Suriname

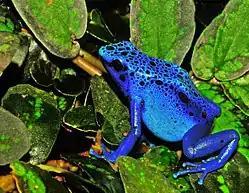
The blue poison dart frog is endemic to Suriname.

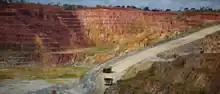
Rosebel gold mine

The Republic of Suriname is a representative democratic republic, based on the Constitution of 1987. The legislative branch of government consists of a 51-member unicameral National Assembly, simultaneously and popularly elected for a five-year term.